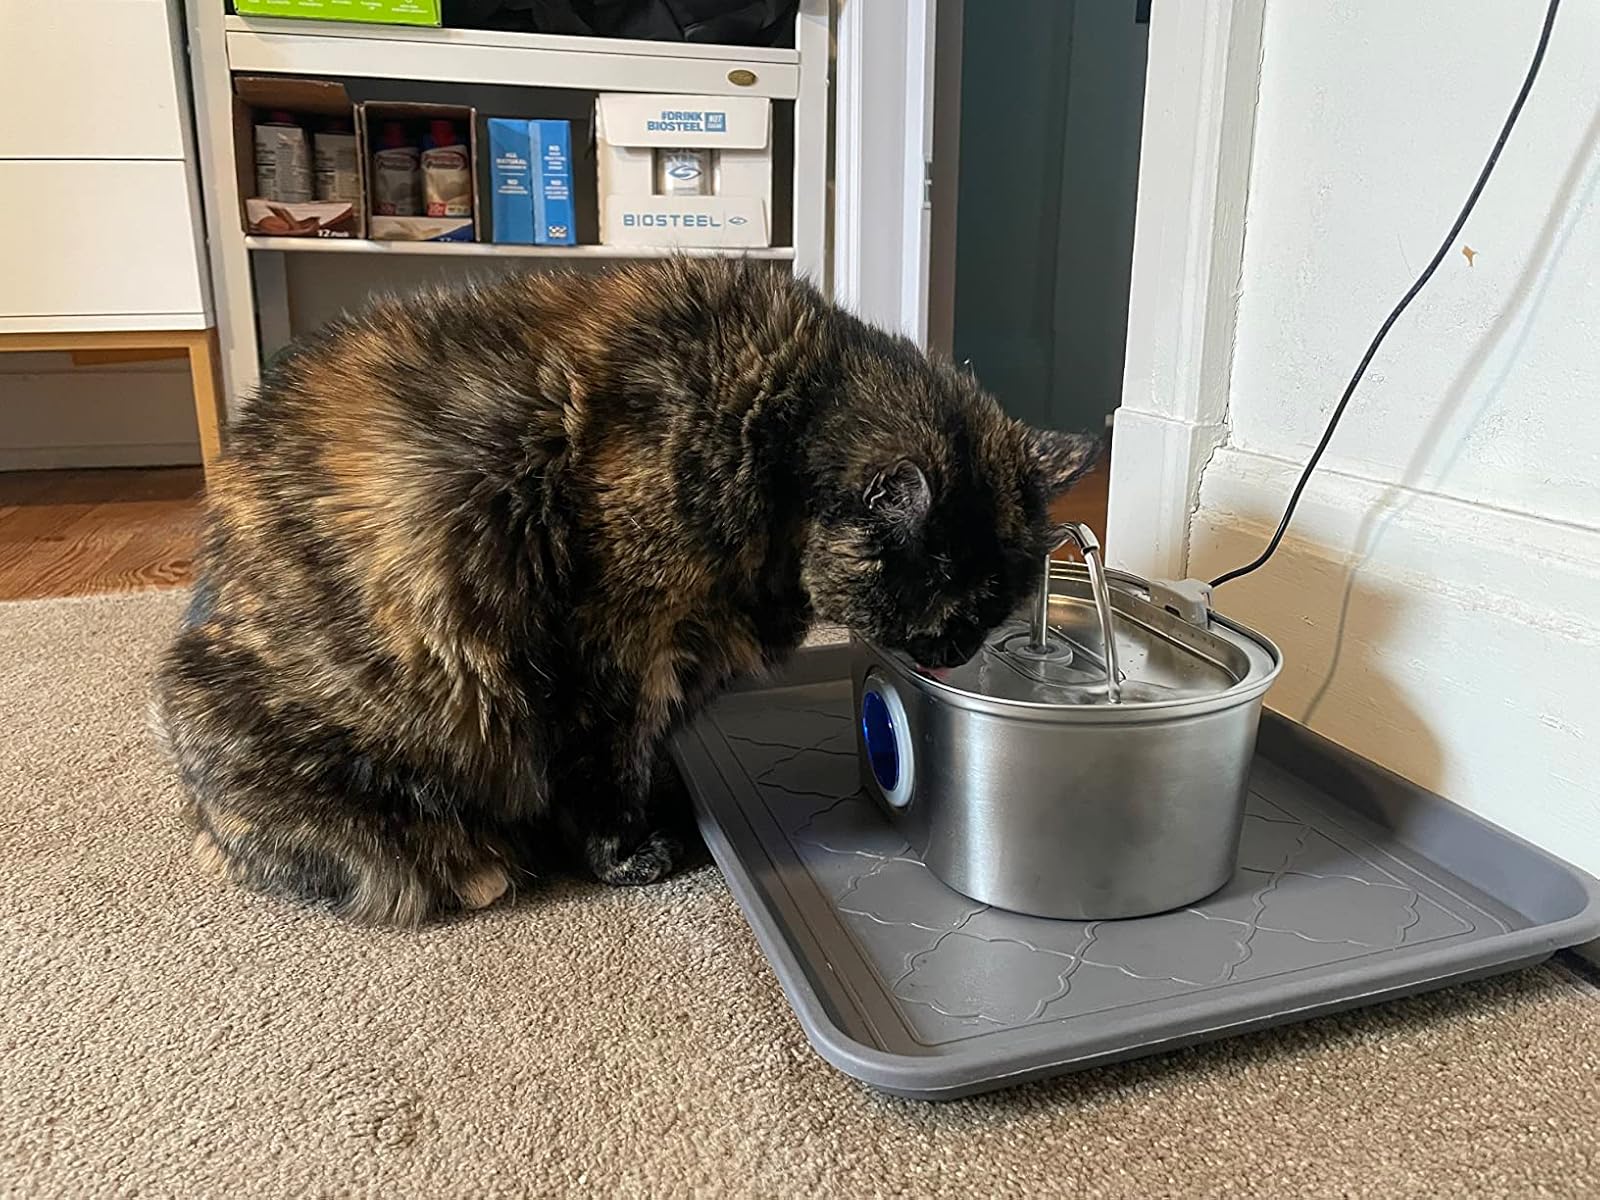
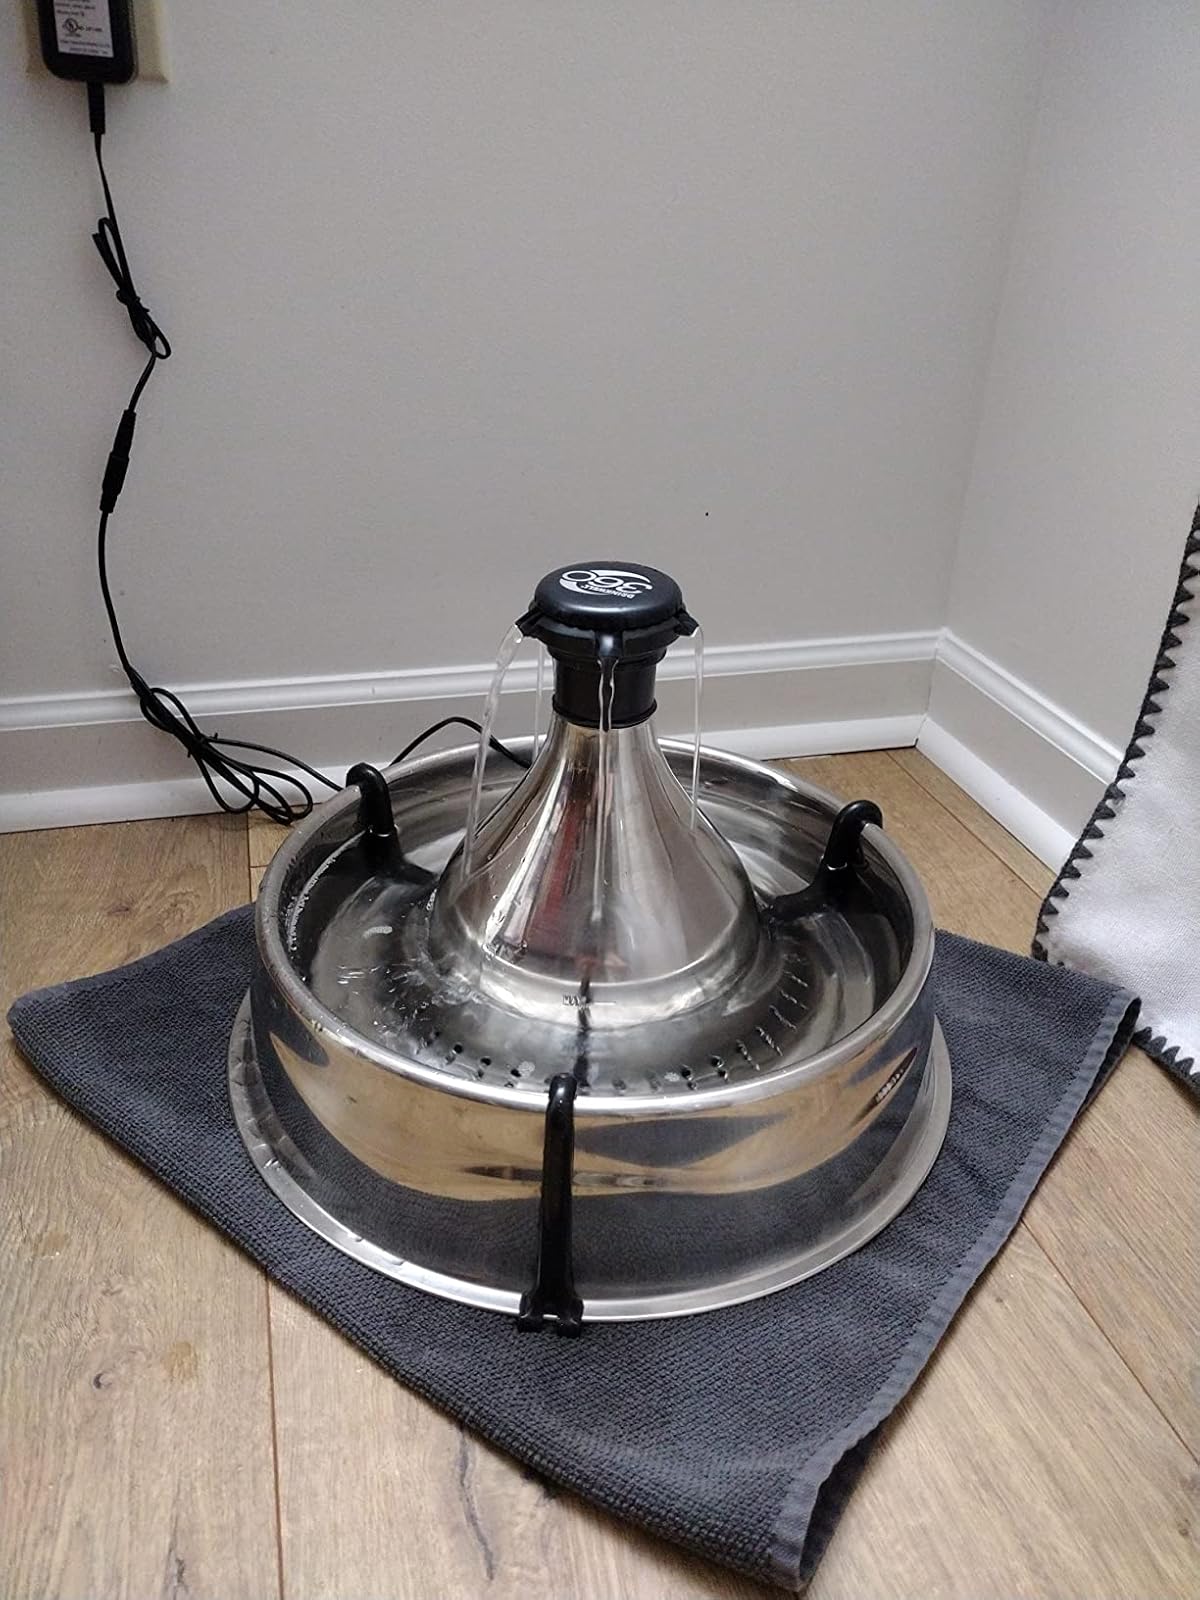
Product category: items_bowl
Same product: no